Allegany County Courthouse

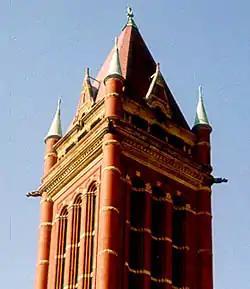

The Allegany County Courthouse is the Maryland Circuit court for Allegany County, Maryland, United States. It is located in Cumberland's Washington Street Historic District. With its Richardsonian Romanesque styling, the courthouse is a prominent part of the city's skyline.